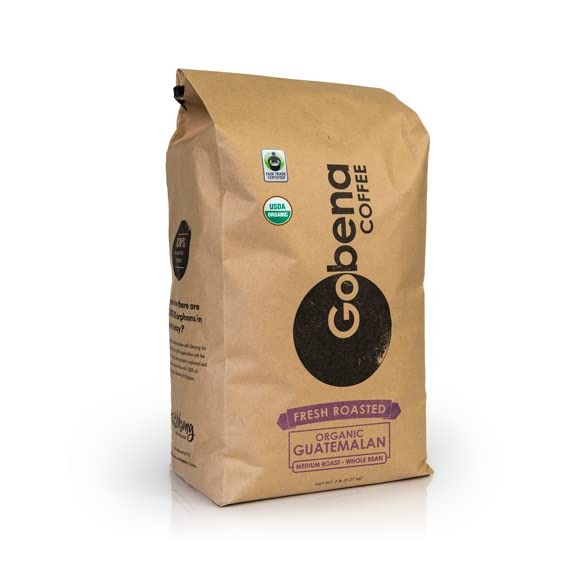
Item Name: 5lb Fair Trade Organic Certified Guatemalan Whole Bean Medium Roast Coffee, 100% Arabica Specialty Coffee, 80 ounces, 5 pounds, Bulk Coffee
Bullet Point 1: Certified USDA Organic by Ecocert SA. Roasted and packaged the same day. Foil lined bag locks in the freshness.
Bullet Point 2: Fair Trade USA Certified. 100% Arabica Coffee. This coffee comes from a wonderful Cooperative called Asobagri in Gautemala. This Cooperative is created by a group of small family farmers.
Bullet Point 3: Whole Bean. Full bodied coffee with a touch of sweetness.
Bullet Point 4: 100% of profits go towards Orphan Care and Orphan Prevention. When you purchase Gobena Coffee you are making a difference in the lives of orphaned and vulnerable children around the world.
Bullet Point 5: Roasted using a Joper Small Batch Roaster. Joper Roasters are known for their cast iron roasting drum, which ensures that the coffee is roasted evenly and with no hotspots. Each batch of coffee is carefully roasted to bring out the full flavor of the bean.
Bullet Point 6: Ingredients: 100% Organic Guatemalan Coffee Beans
Product Description: Fair Trade Organic Certified Guatemalan coffee from the Southern Mountainous Regions of Guatemala. Roasted to bring out its exceptional full body, while retaining sweetness and some light fruity notes in the cup. Finishes with prolonged cocao notes. This is one of our favorite coffees. Medium roast. NET WT 5 lb At Gobena, we are passionate that everyone can Go Make a Difference. One way to do this is by drinking GREAT coffee for a GREAT cause. Our coffee beans are purchased fresh and in season from the farmer. For example, when our Colombian partner harvests their coffee and finishes the drying process, we import the dried green coffee beans as soon as possible. Once the beans arrive, we small batch roast them. When we say fresh, we mean fresh. We also believe that beans are roasted to bring out their original flavor. Each bean has different flavor notes and requires different roast temperatures and times. Roasting in small batches allows us to roast each bean to its full potential! Is the coffee your currently drinking over roasted? Probably so. Most roasters tend to over roast because they are using old, out of season beans. That’s why your coffee tastes burnt. This coffee is Fair Trade USA Certified. When you choose Fair Trade Certified you get quality coffee that improves lives of the farmers and protects the environment. Certified USDA Organic by Ecocert SA.
Value: 80.0
Unit: Ounce

Price: 72.99